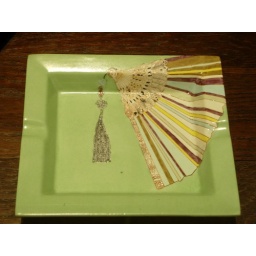
Green plate with fan in a Paris shop window